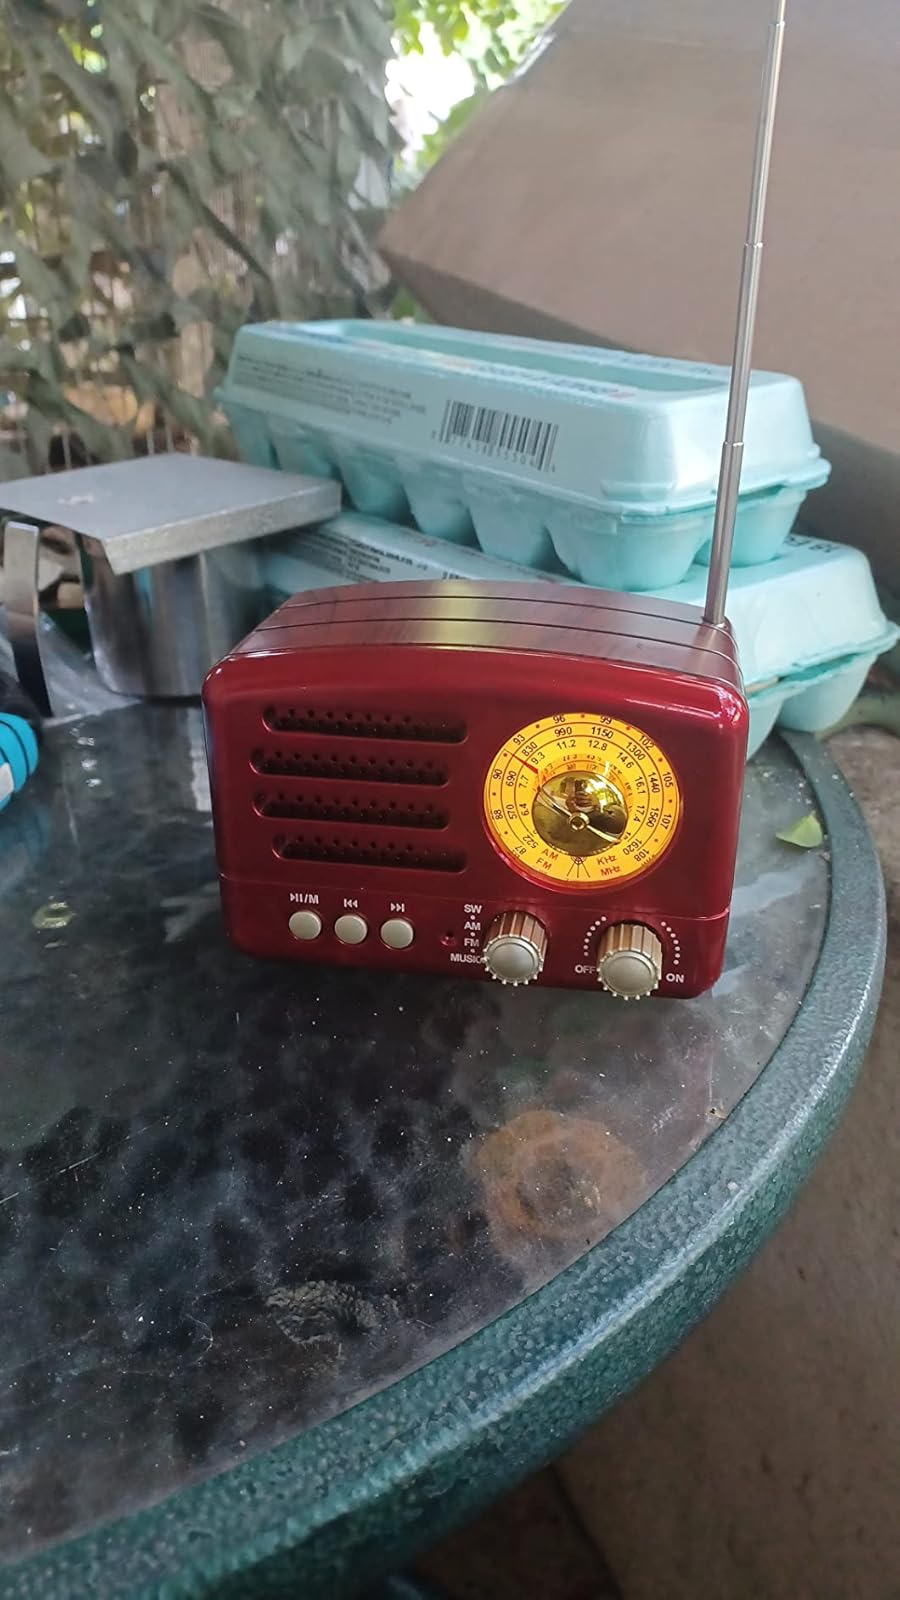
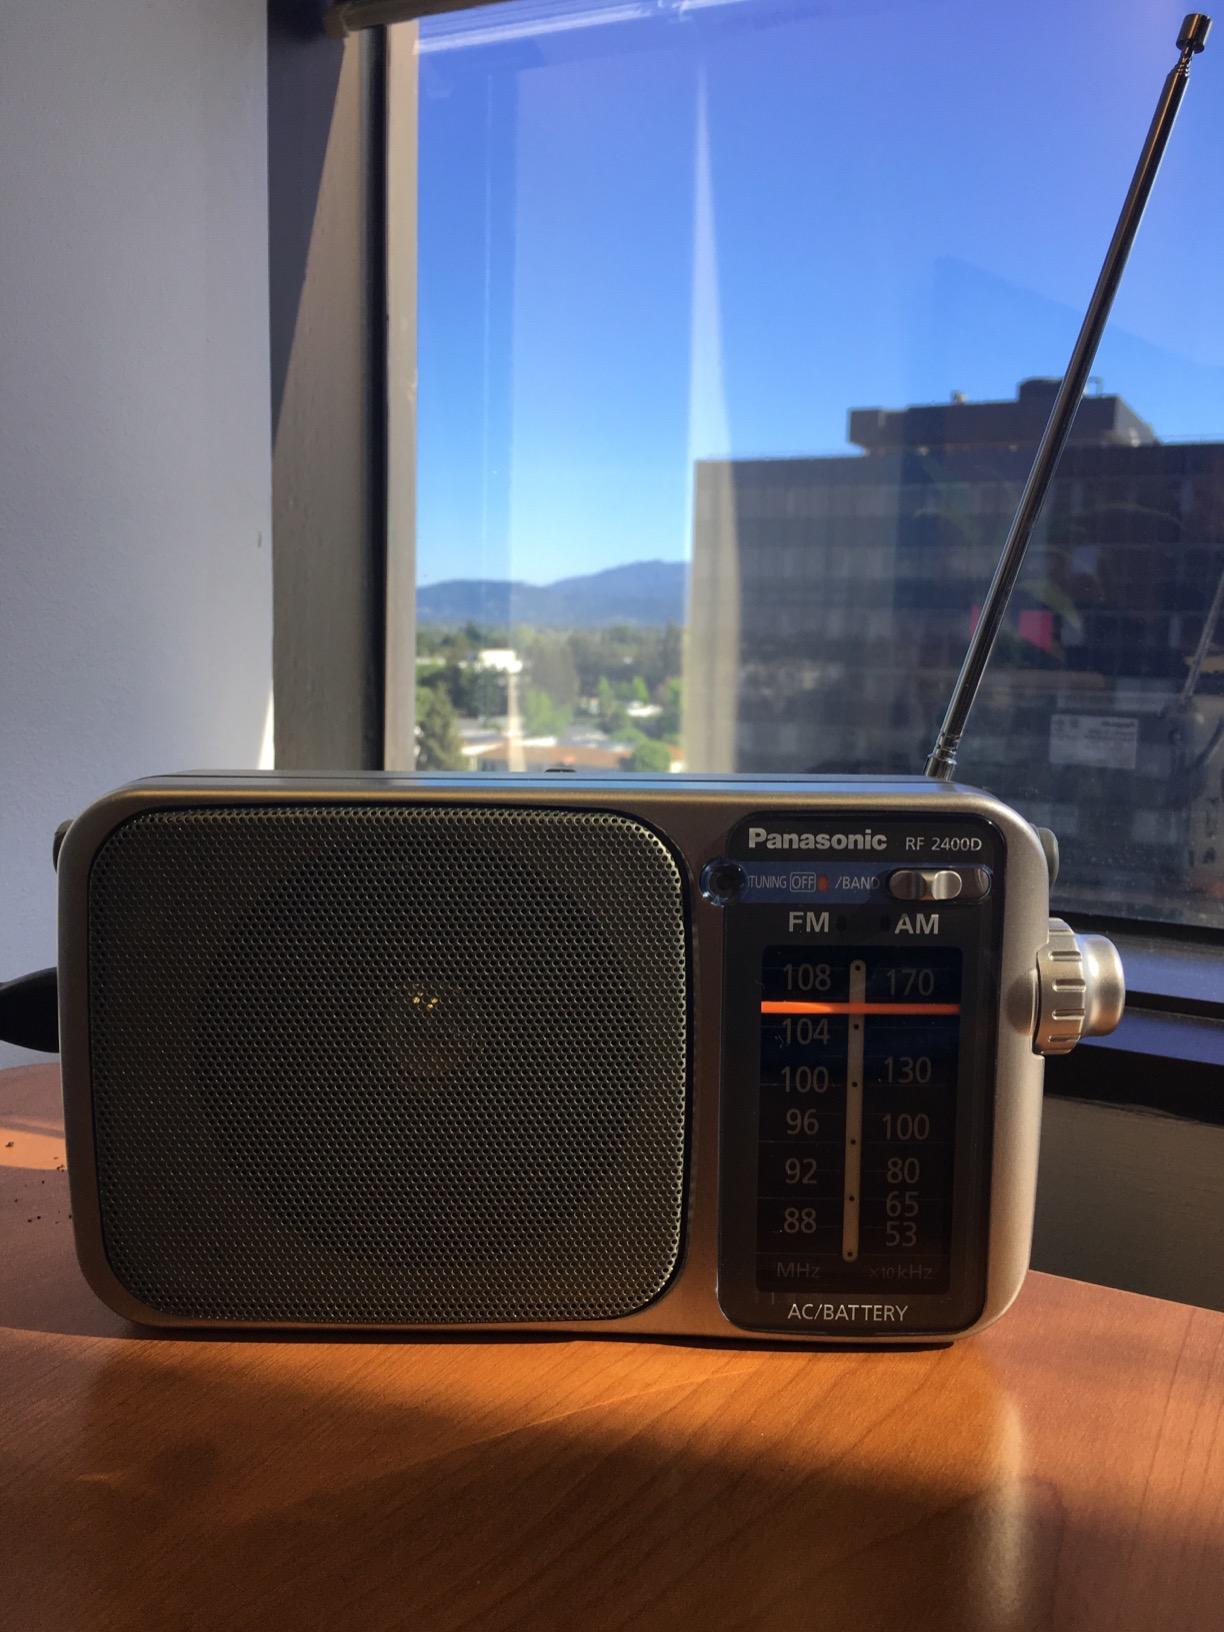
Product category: radio
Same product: no